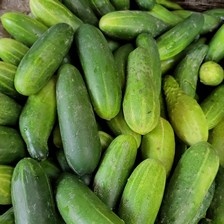
Label: cucumber